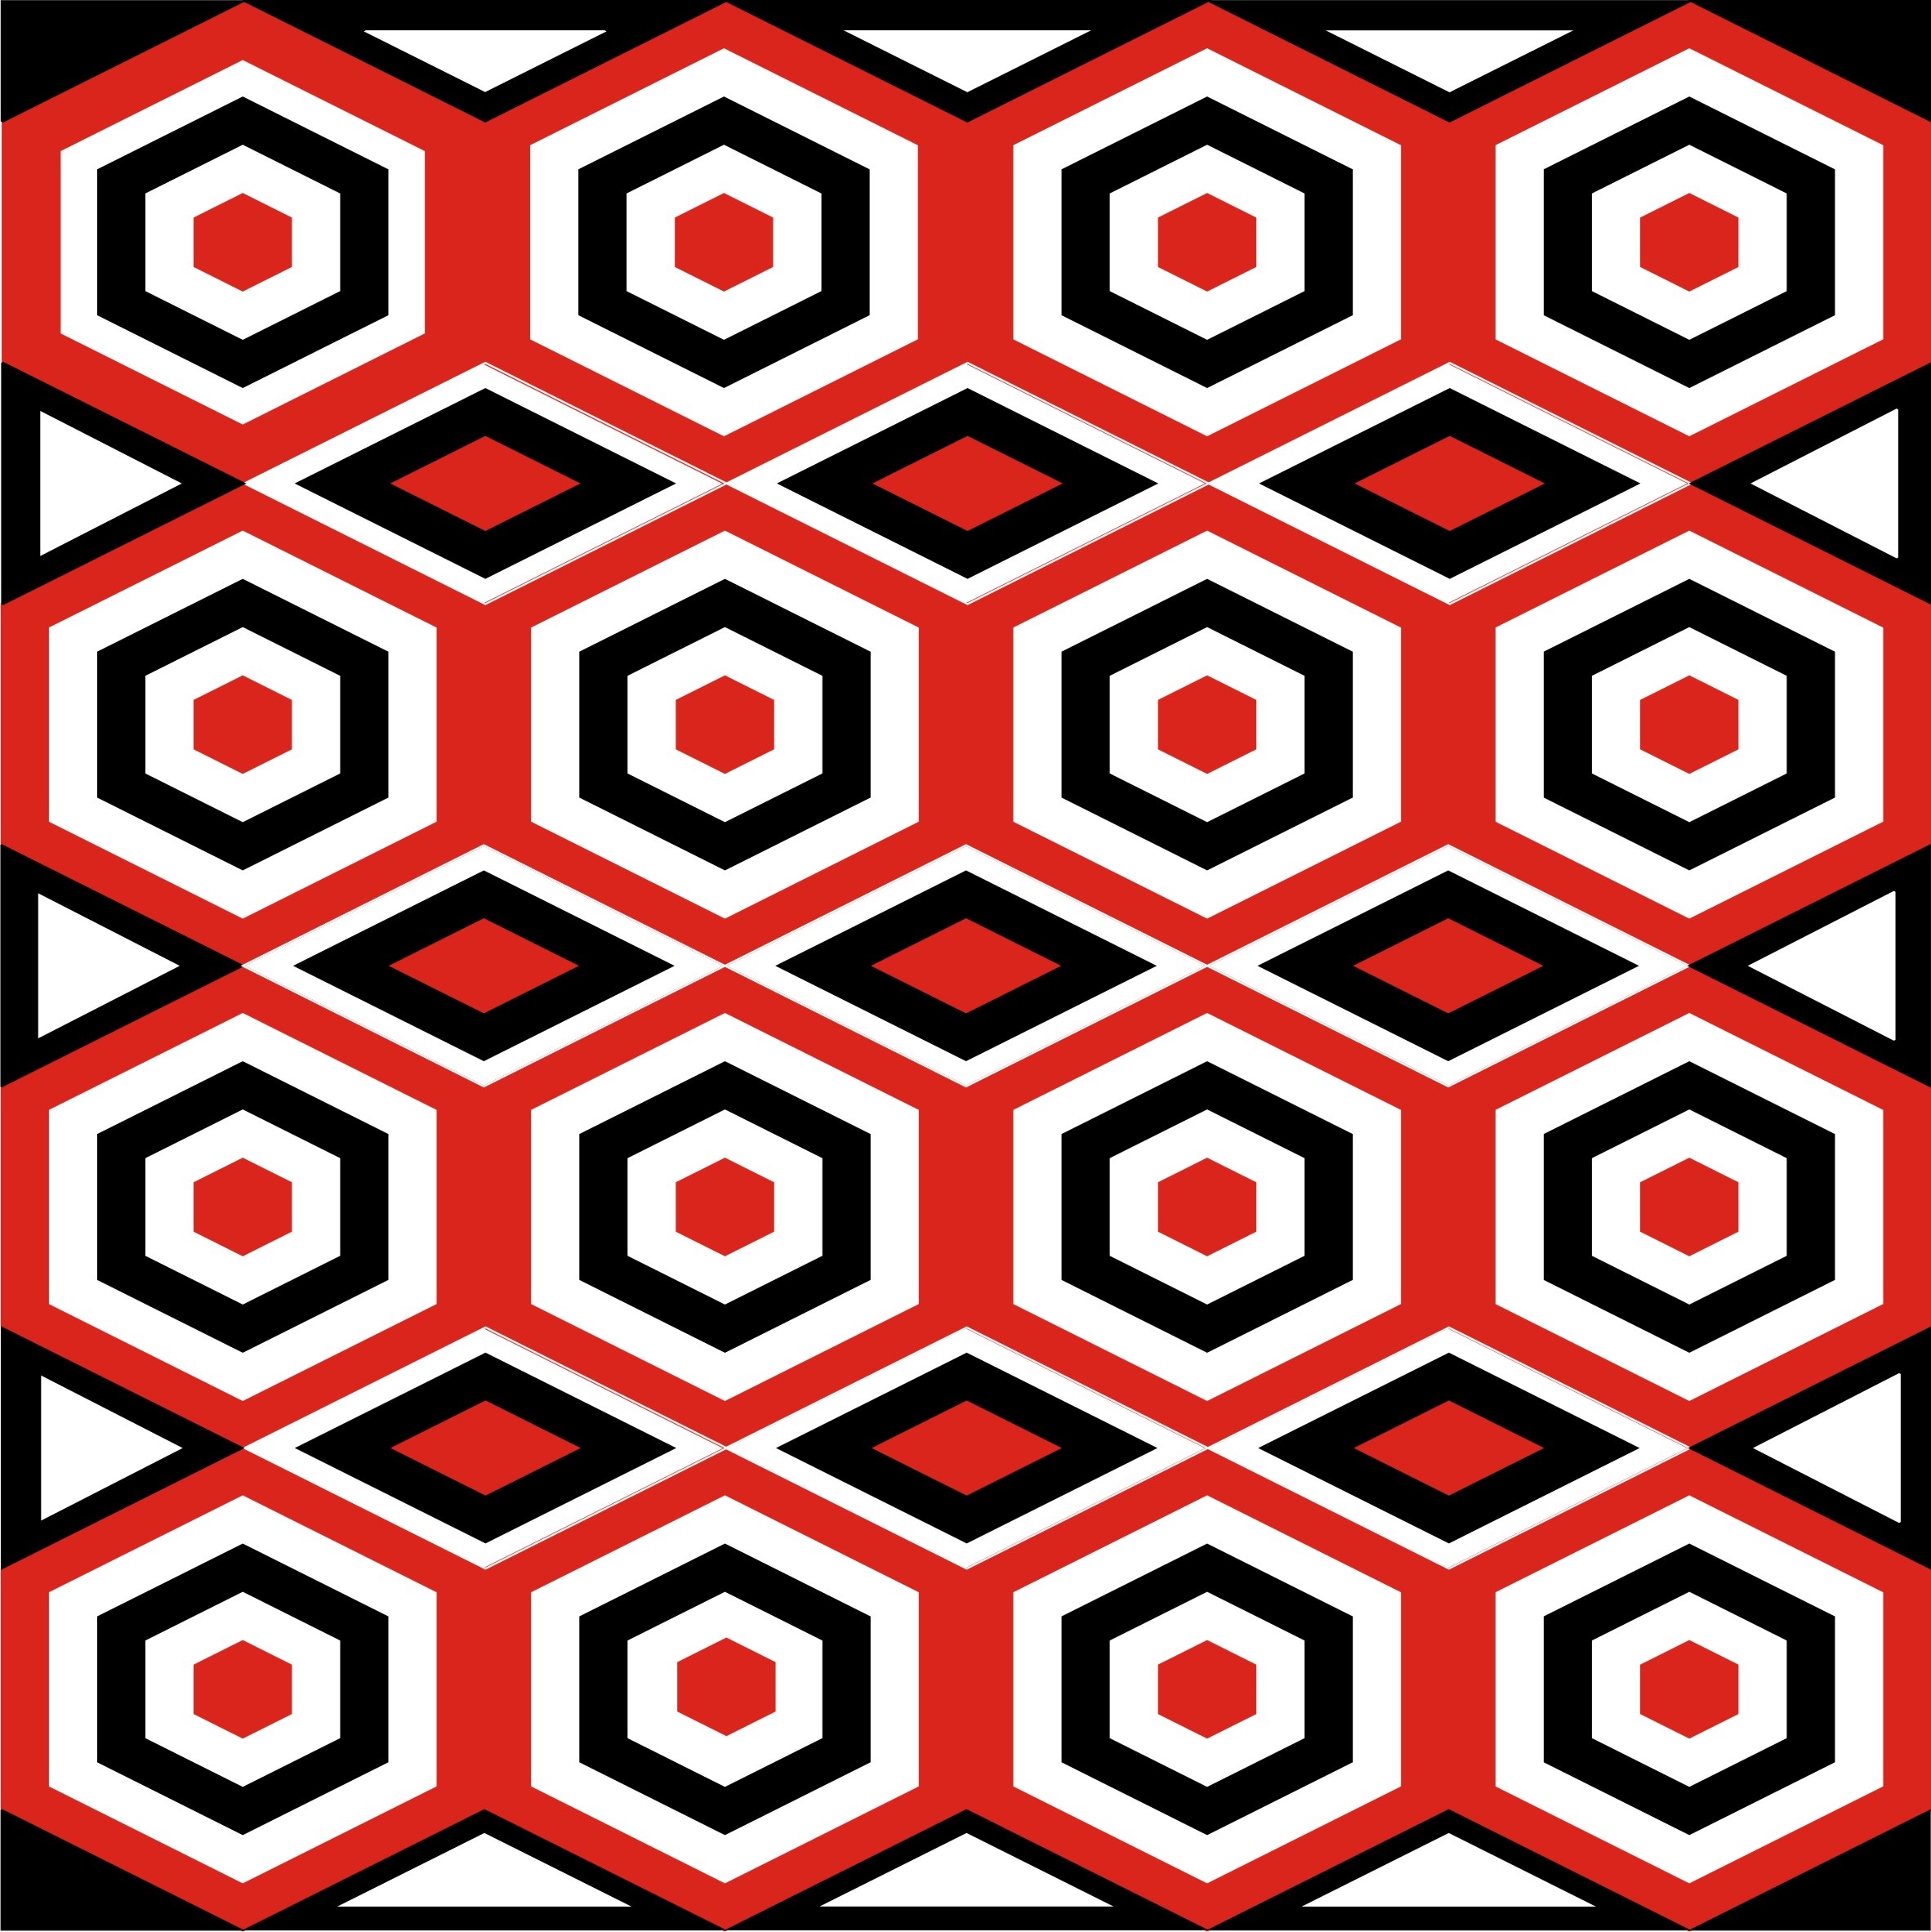
pattern, line, print, circle, font, design, decorative, rectangle, motif, shape, batik, indonesian